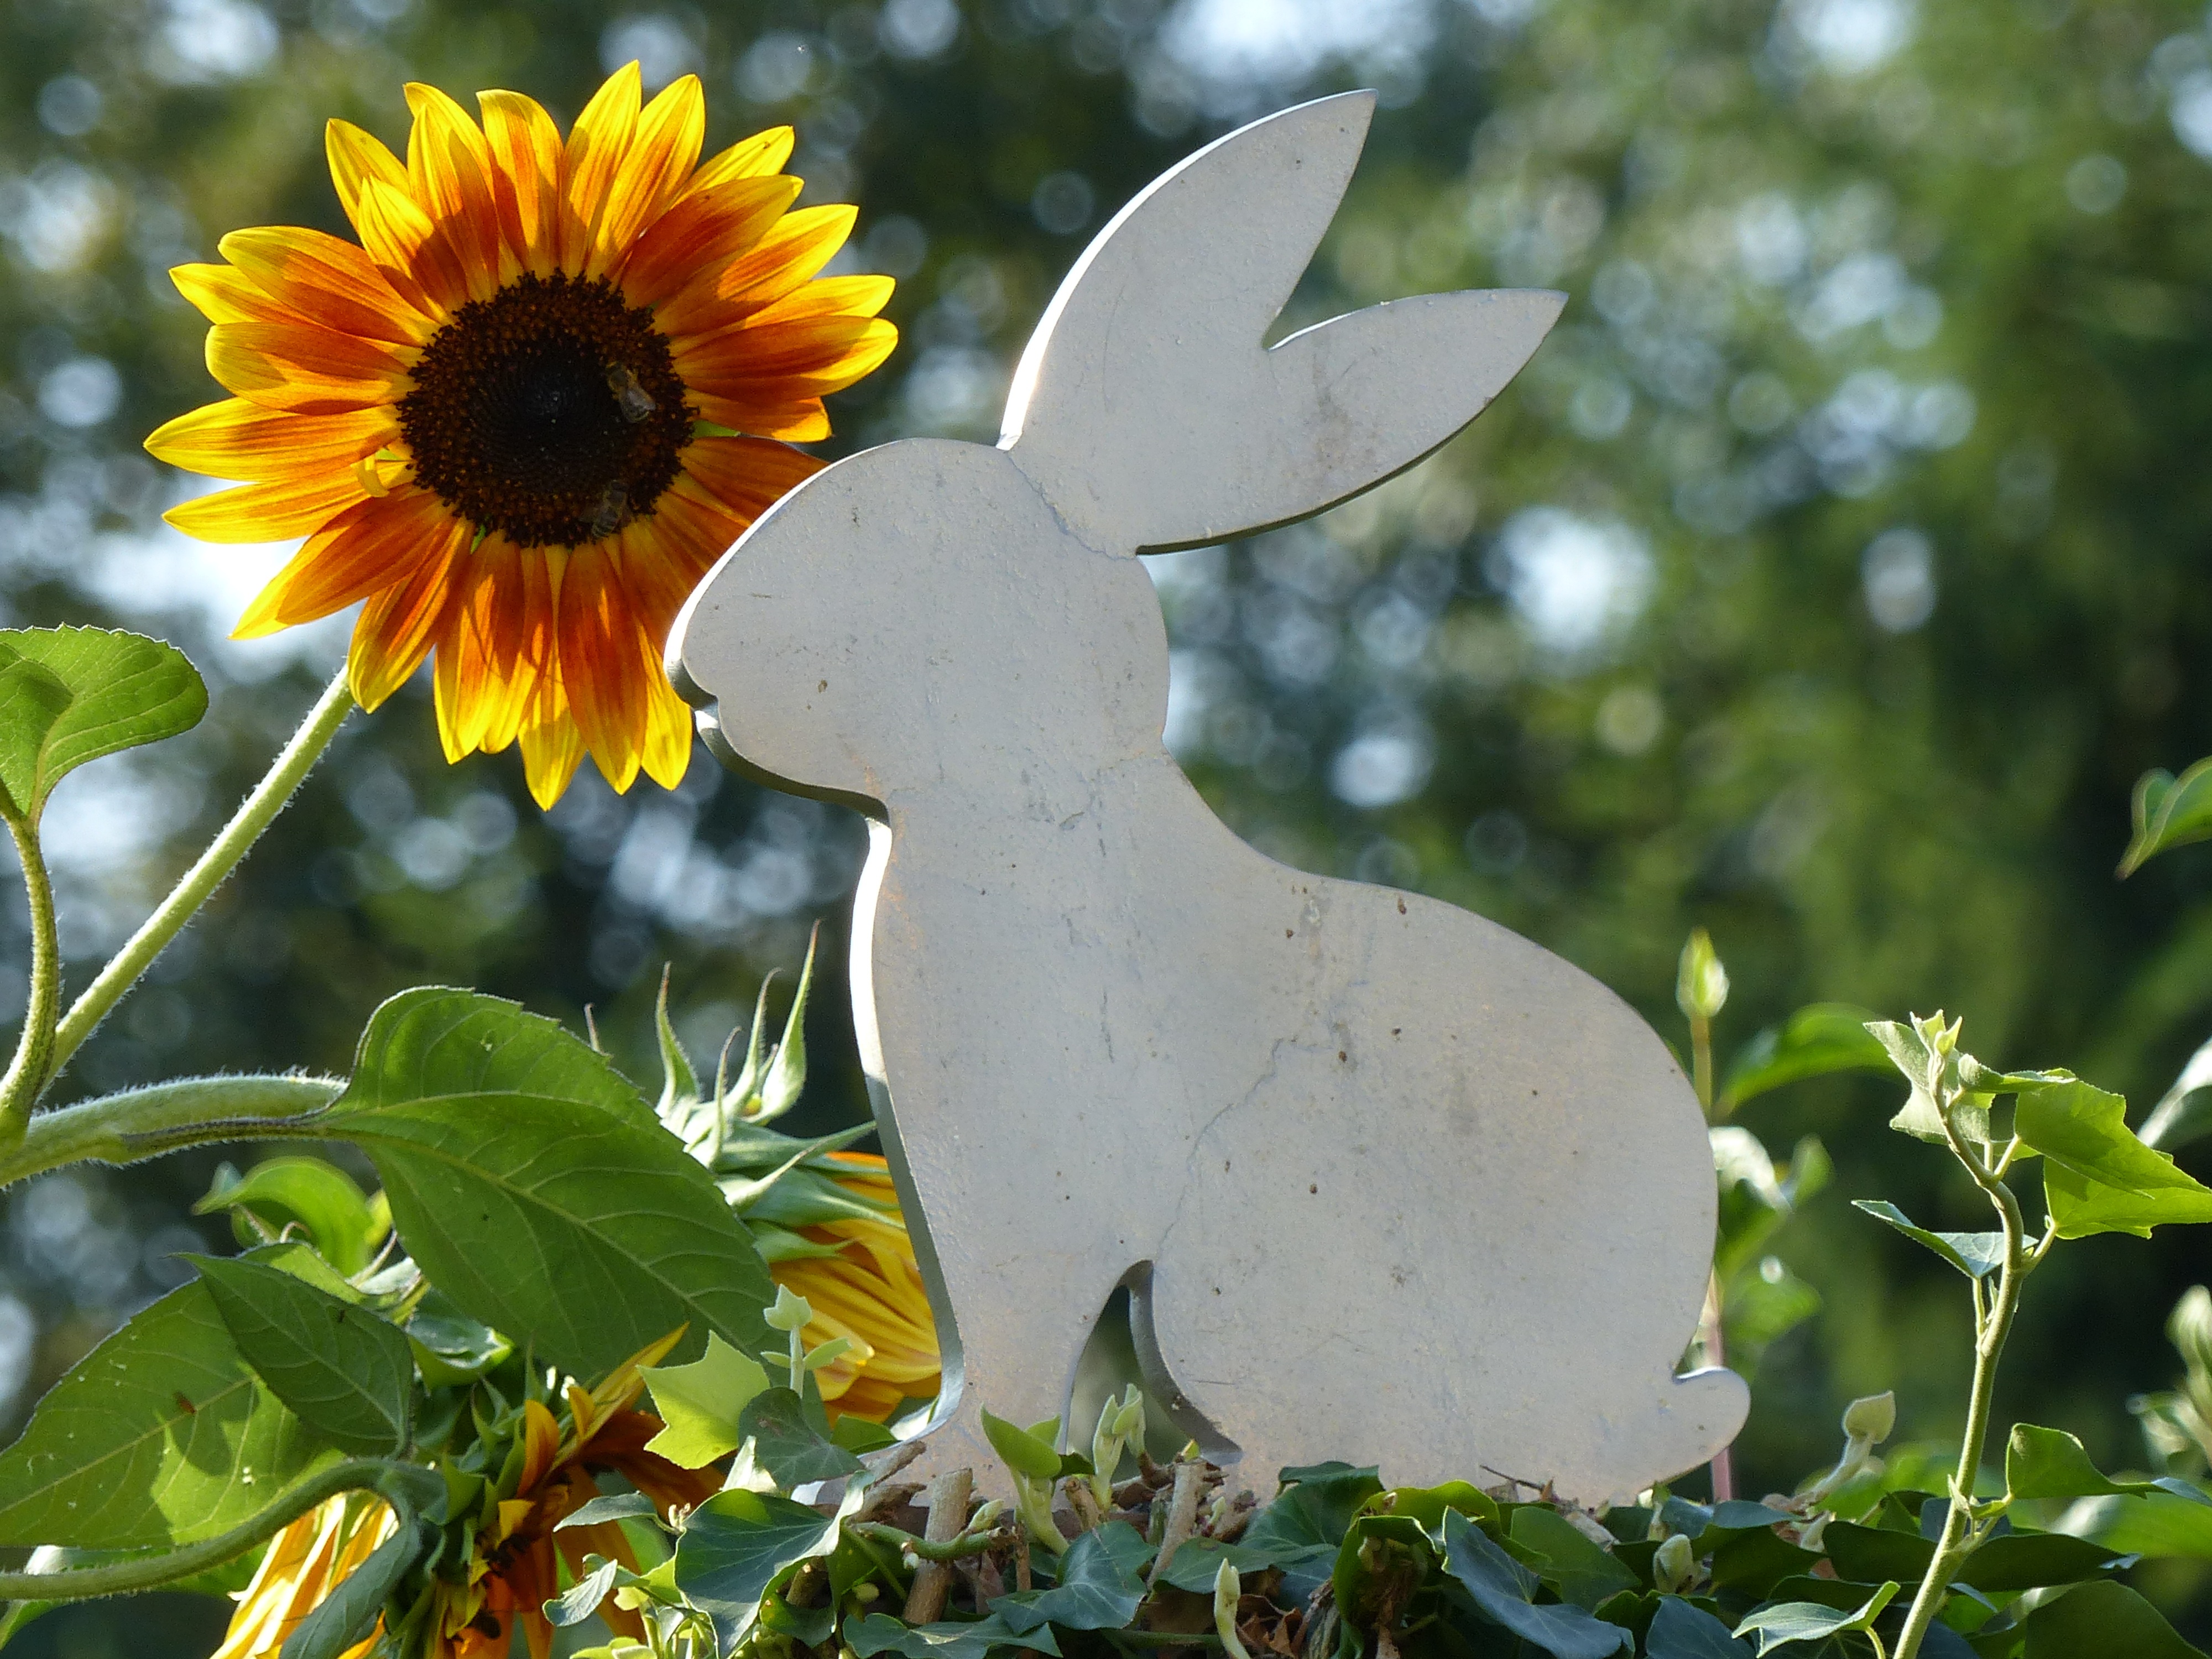
nature, plant, lawn, leaf, flower, statue, decoration, green, autumn, metal, botany, yellow, garden, flora, artwork, sunflower, fig, wildflower, hare, art, decorative, sun flower, easter, easter bunny, autumn decoration, gartendeko, garden decoration, giant rabbits, art object, object art, motivational cards, autumn motive, garden design, flowering plant, daisy family, land plant